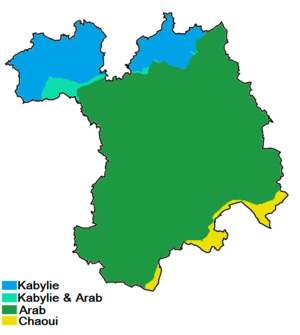
Sétif, est une ville du Nord-Est de l'Algérie et le chef-lieu de la wilaya de Sétif. Il s'agit de l'une des villes les plus importantes d'Algérie ; elle est souvent considérée comme la capitale commerciale du pays. Située au sud de la Petite Kabylie, à 217 km à l'est-sud-est d'Alger, à 60 km à l'est-nord-est de Bordj Bou Arreridj, à 225 km à l'ouest-sud-ouest de Annaba et à 109 km à l'ouest de Constantine, la ville culmine à 1 100 m d'altitude.